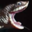
Label: snake